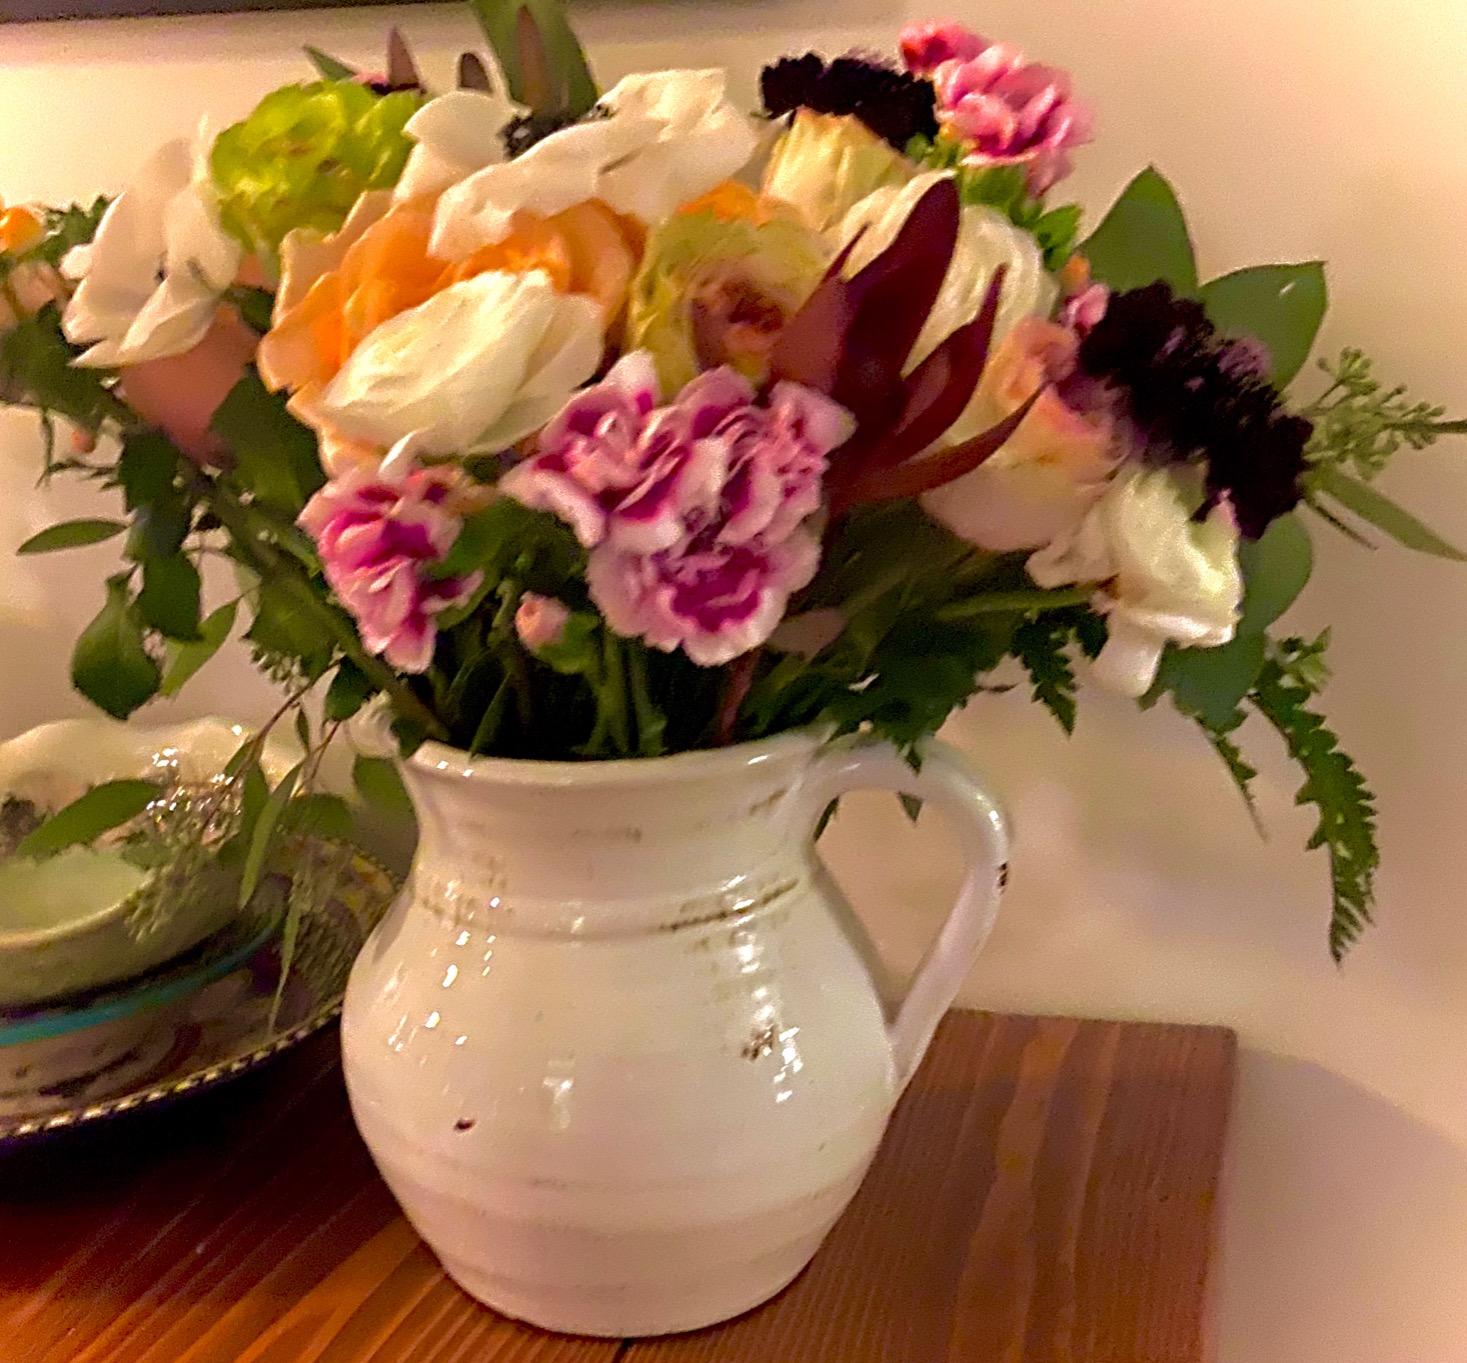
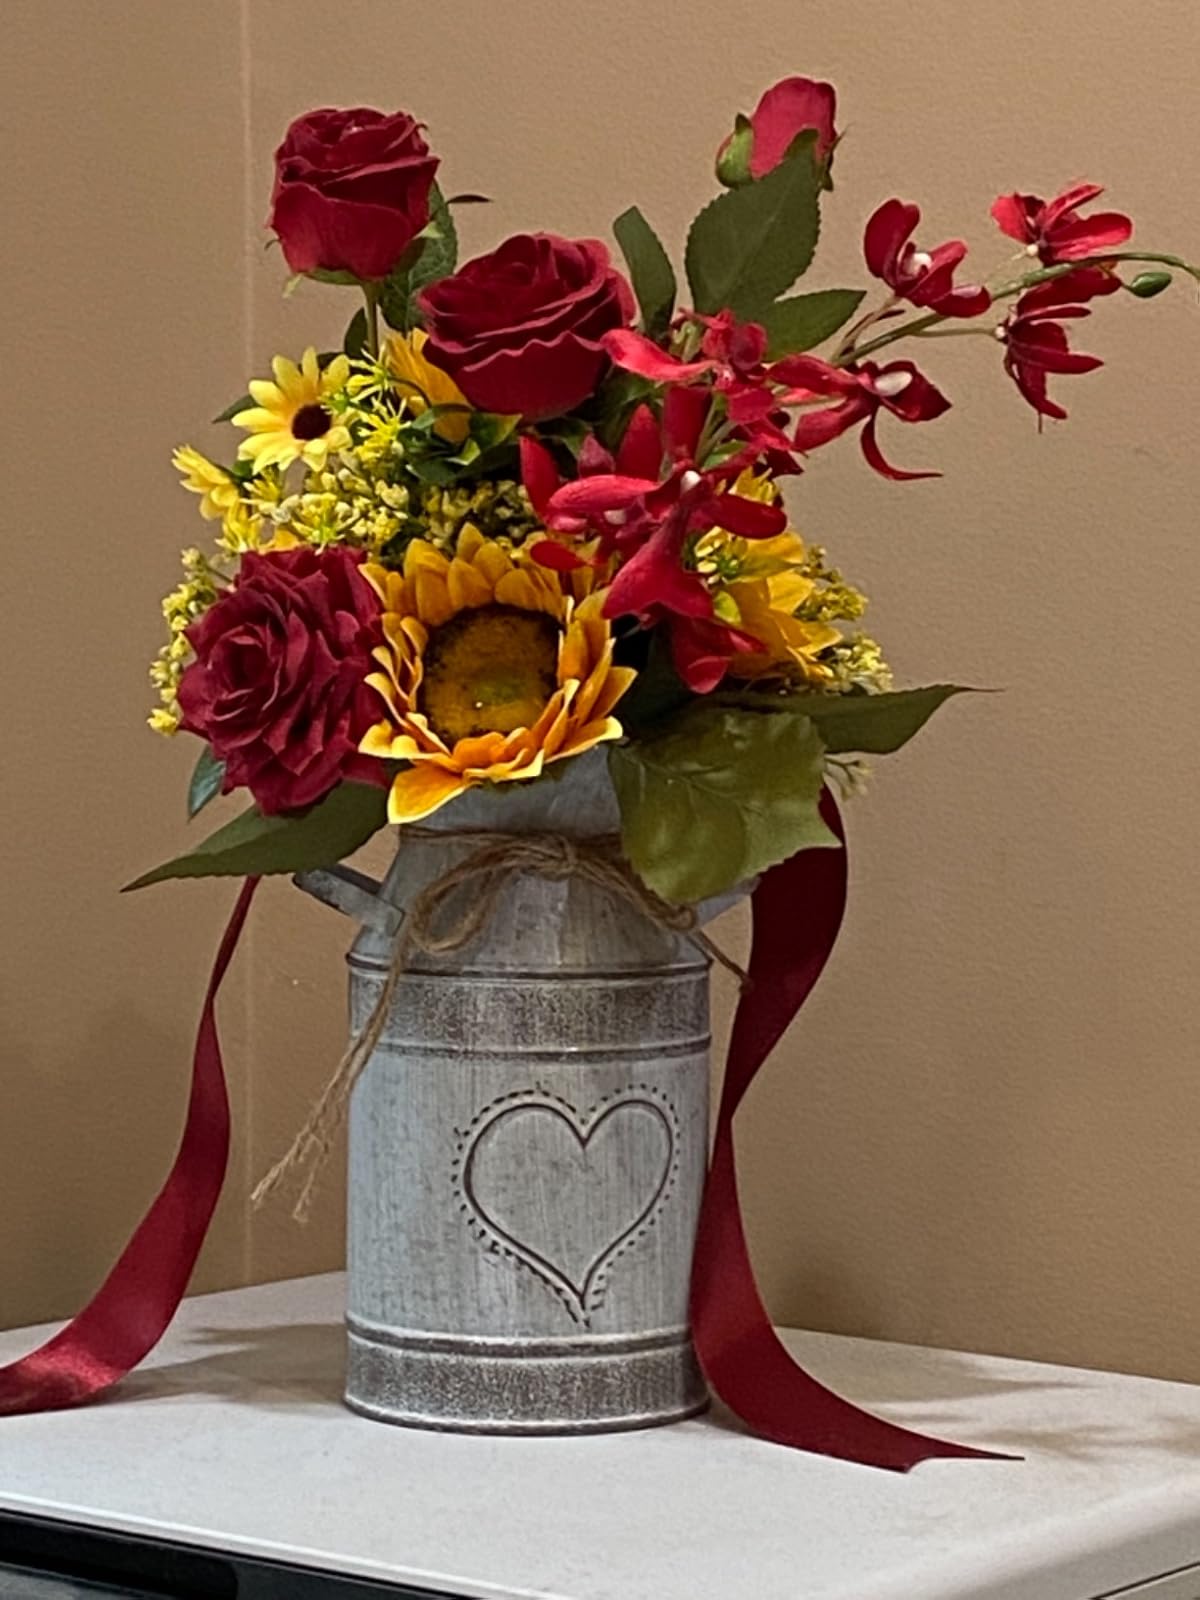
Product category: vase
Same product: no